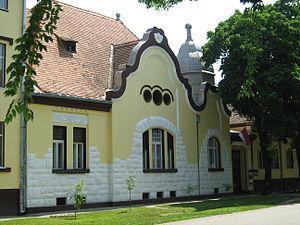
Odžaci est une ville et une municipalité de Serbie situées dans la province autonome de Voïvodine. Elles font partie du district de Bačka occidentale. Au recensement de 2011, la ville comptait 8 795 habitants et la municipalité dont elle est le centre 30 196.